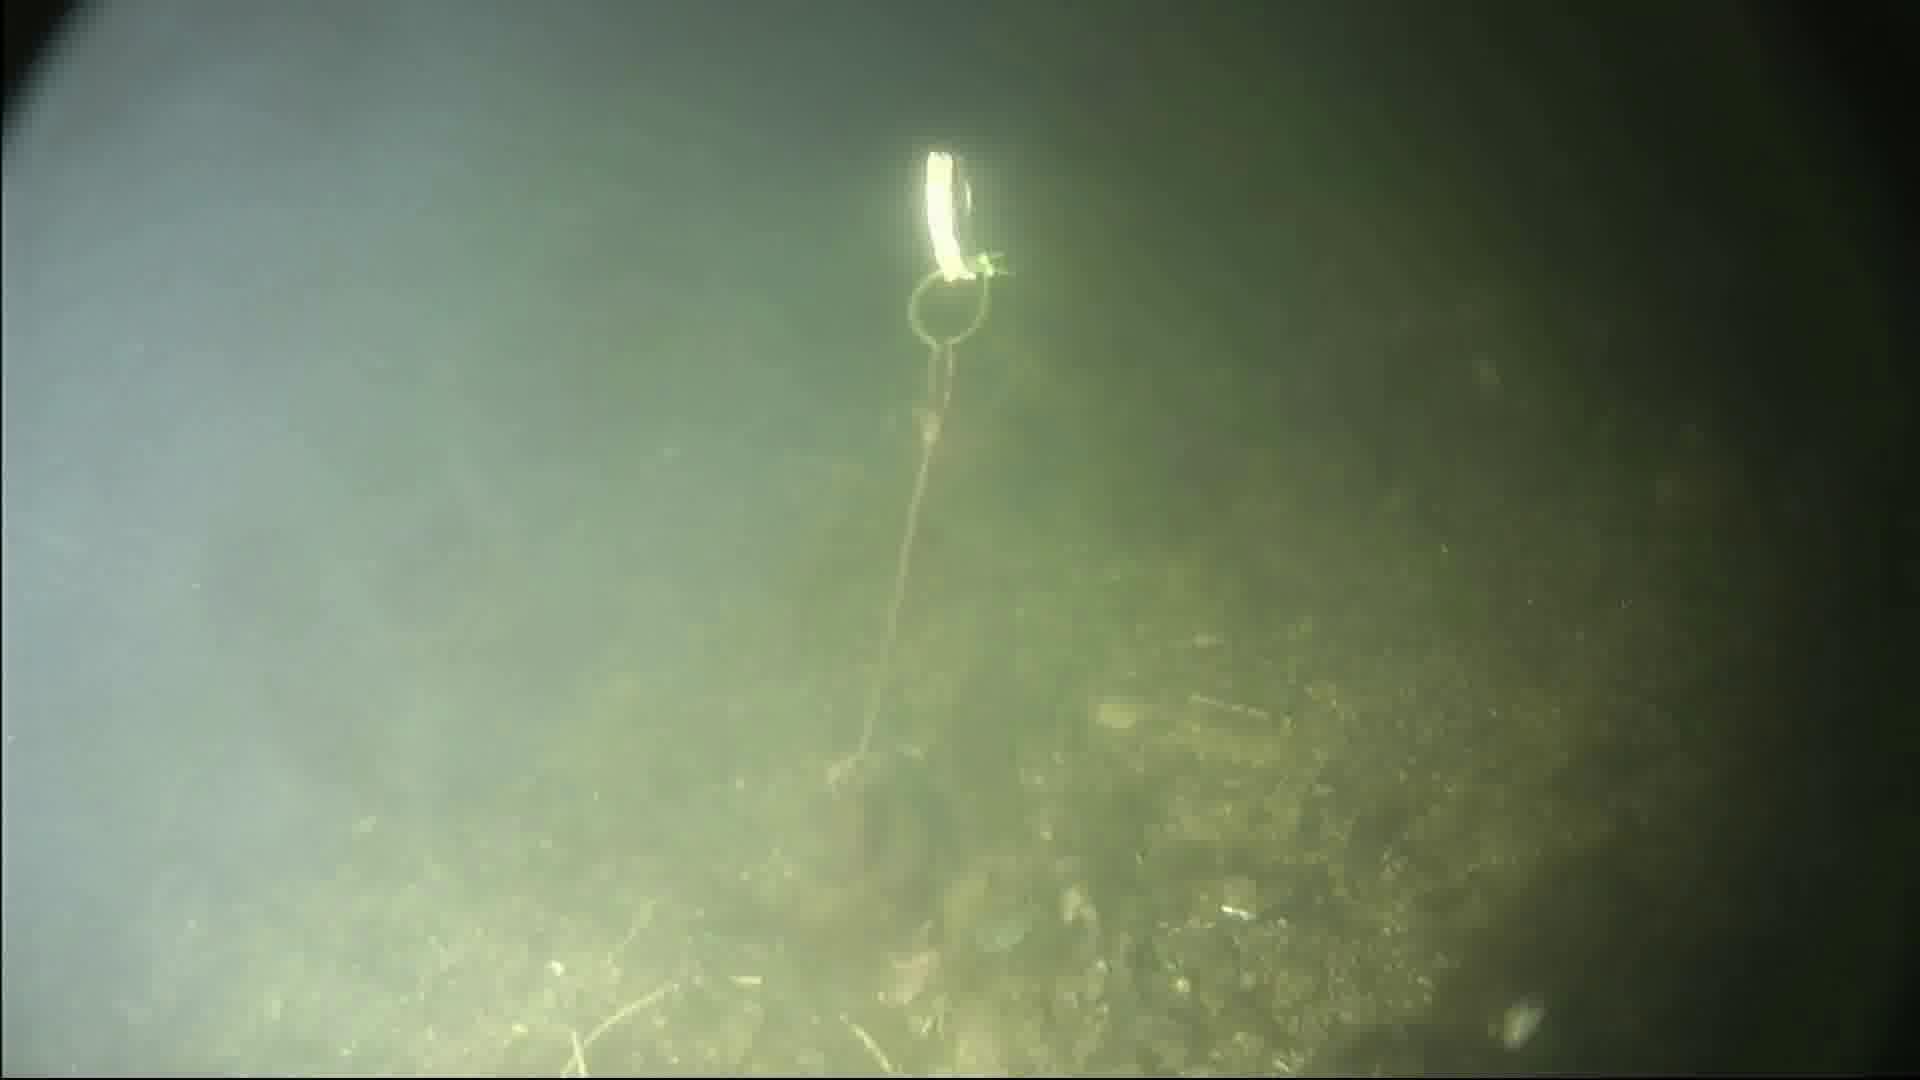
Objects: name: starfish
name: crab
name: small_fish